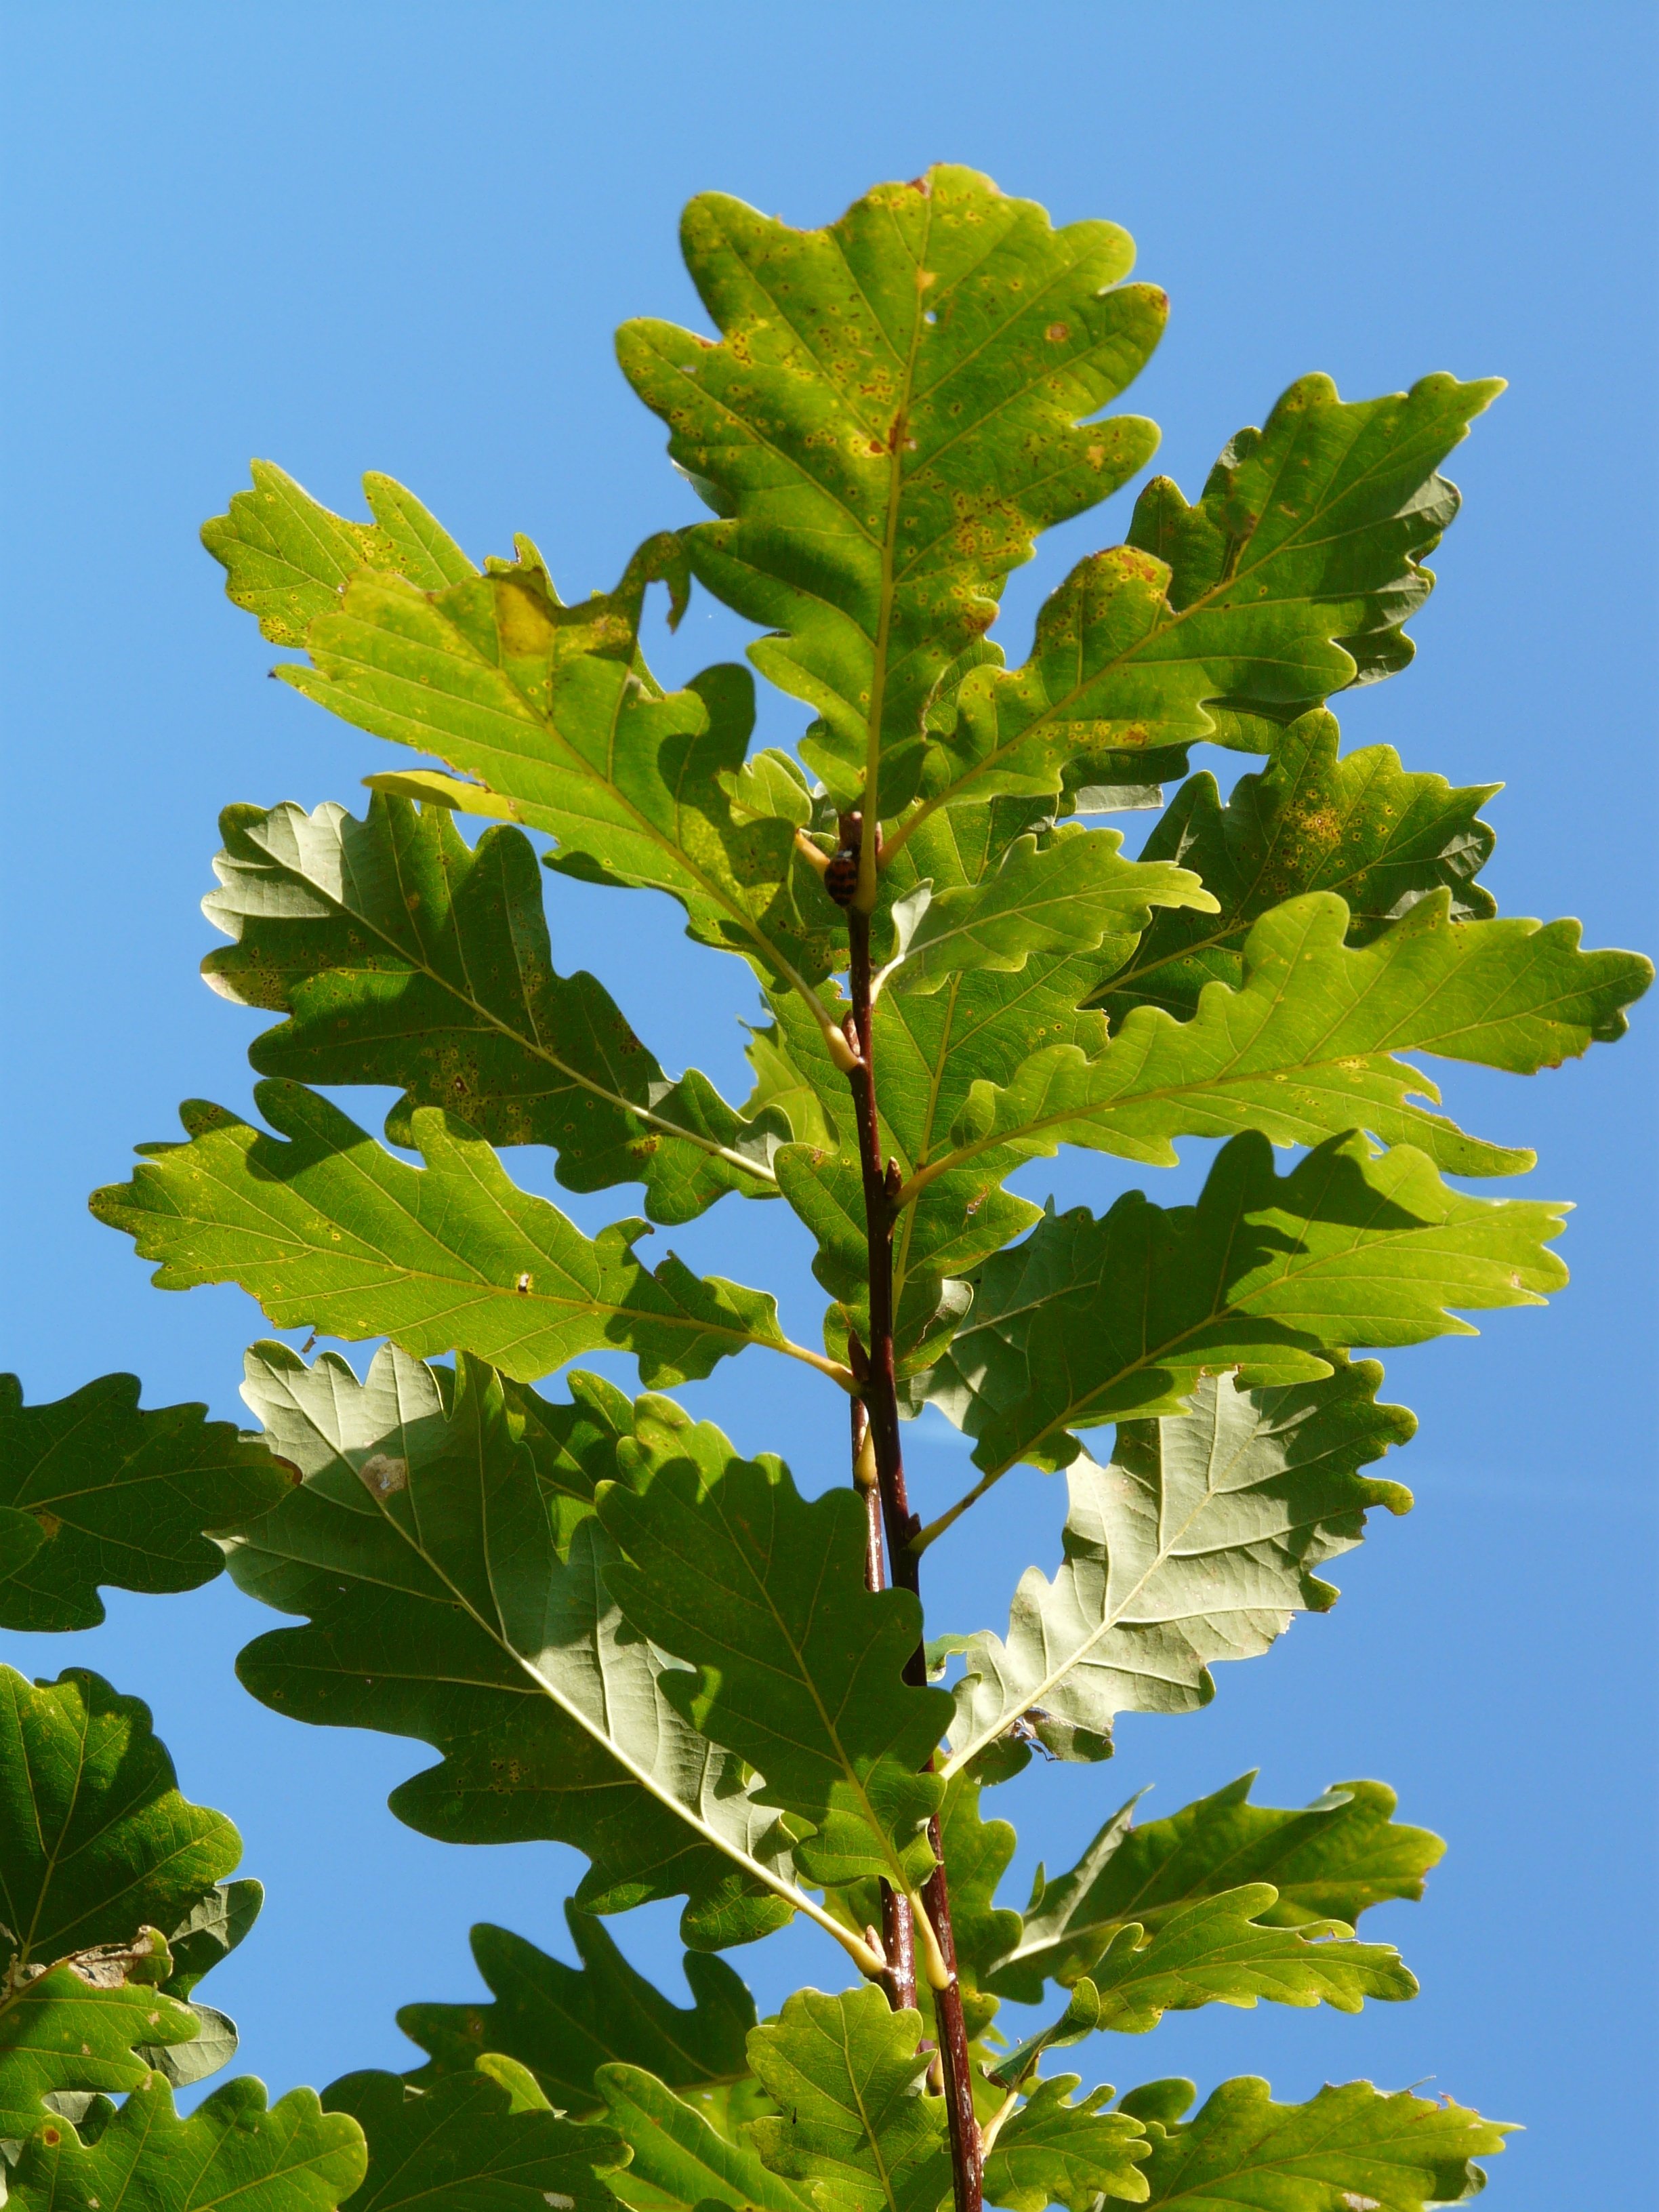
tree, branch, plant, sky, leaf, flower, green, produce, color, birch, botany, colorful, maple tree, shrub, deciduous, oak, oak leaves, quercus, flowering plant, maidenhair tree, woody plant, land plant, plane tree family